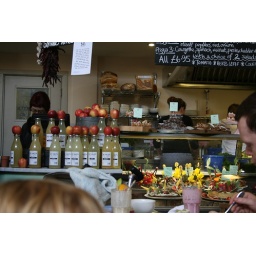
All the puddings you can see are amazing, beautiful, covered in flowers and fruit and are truly delicious